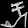
Label: Sandal